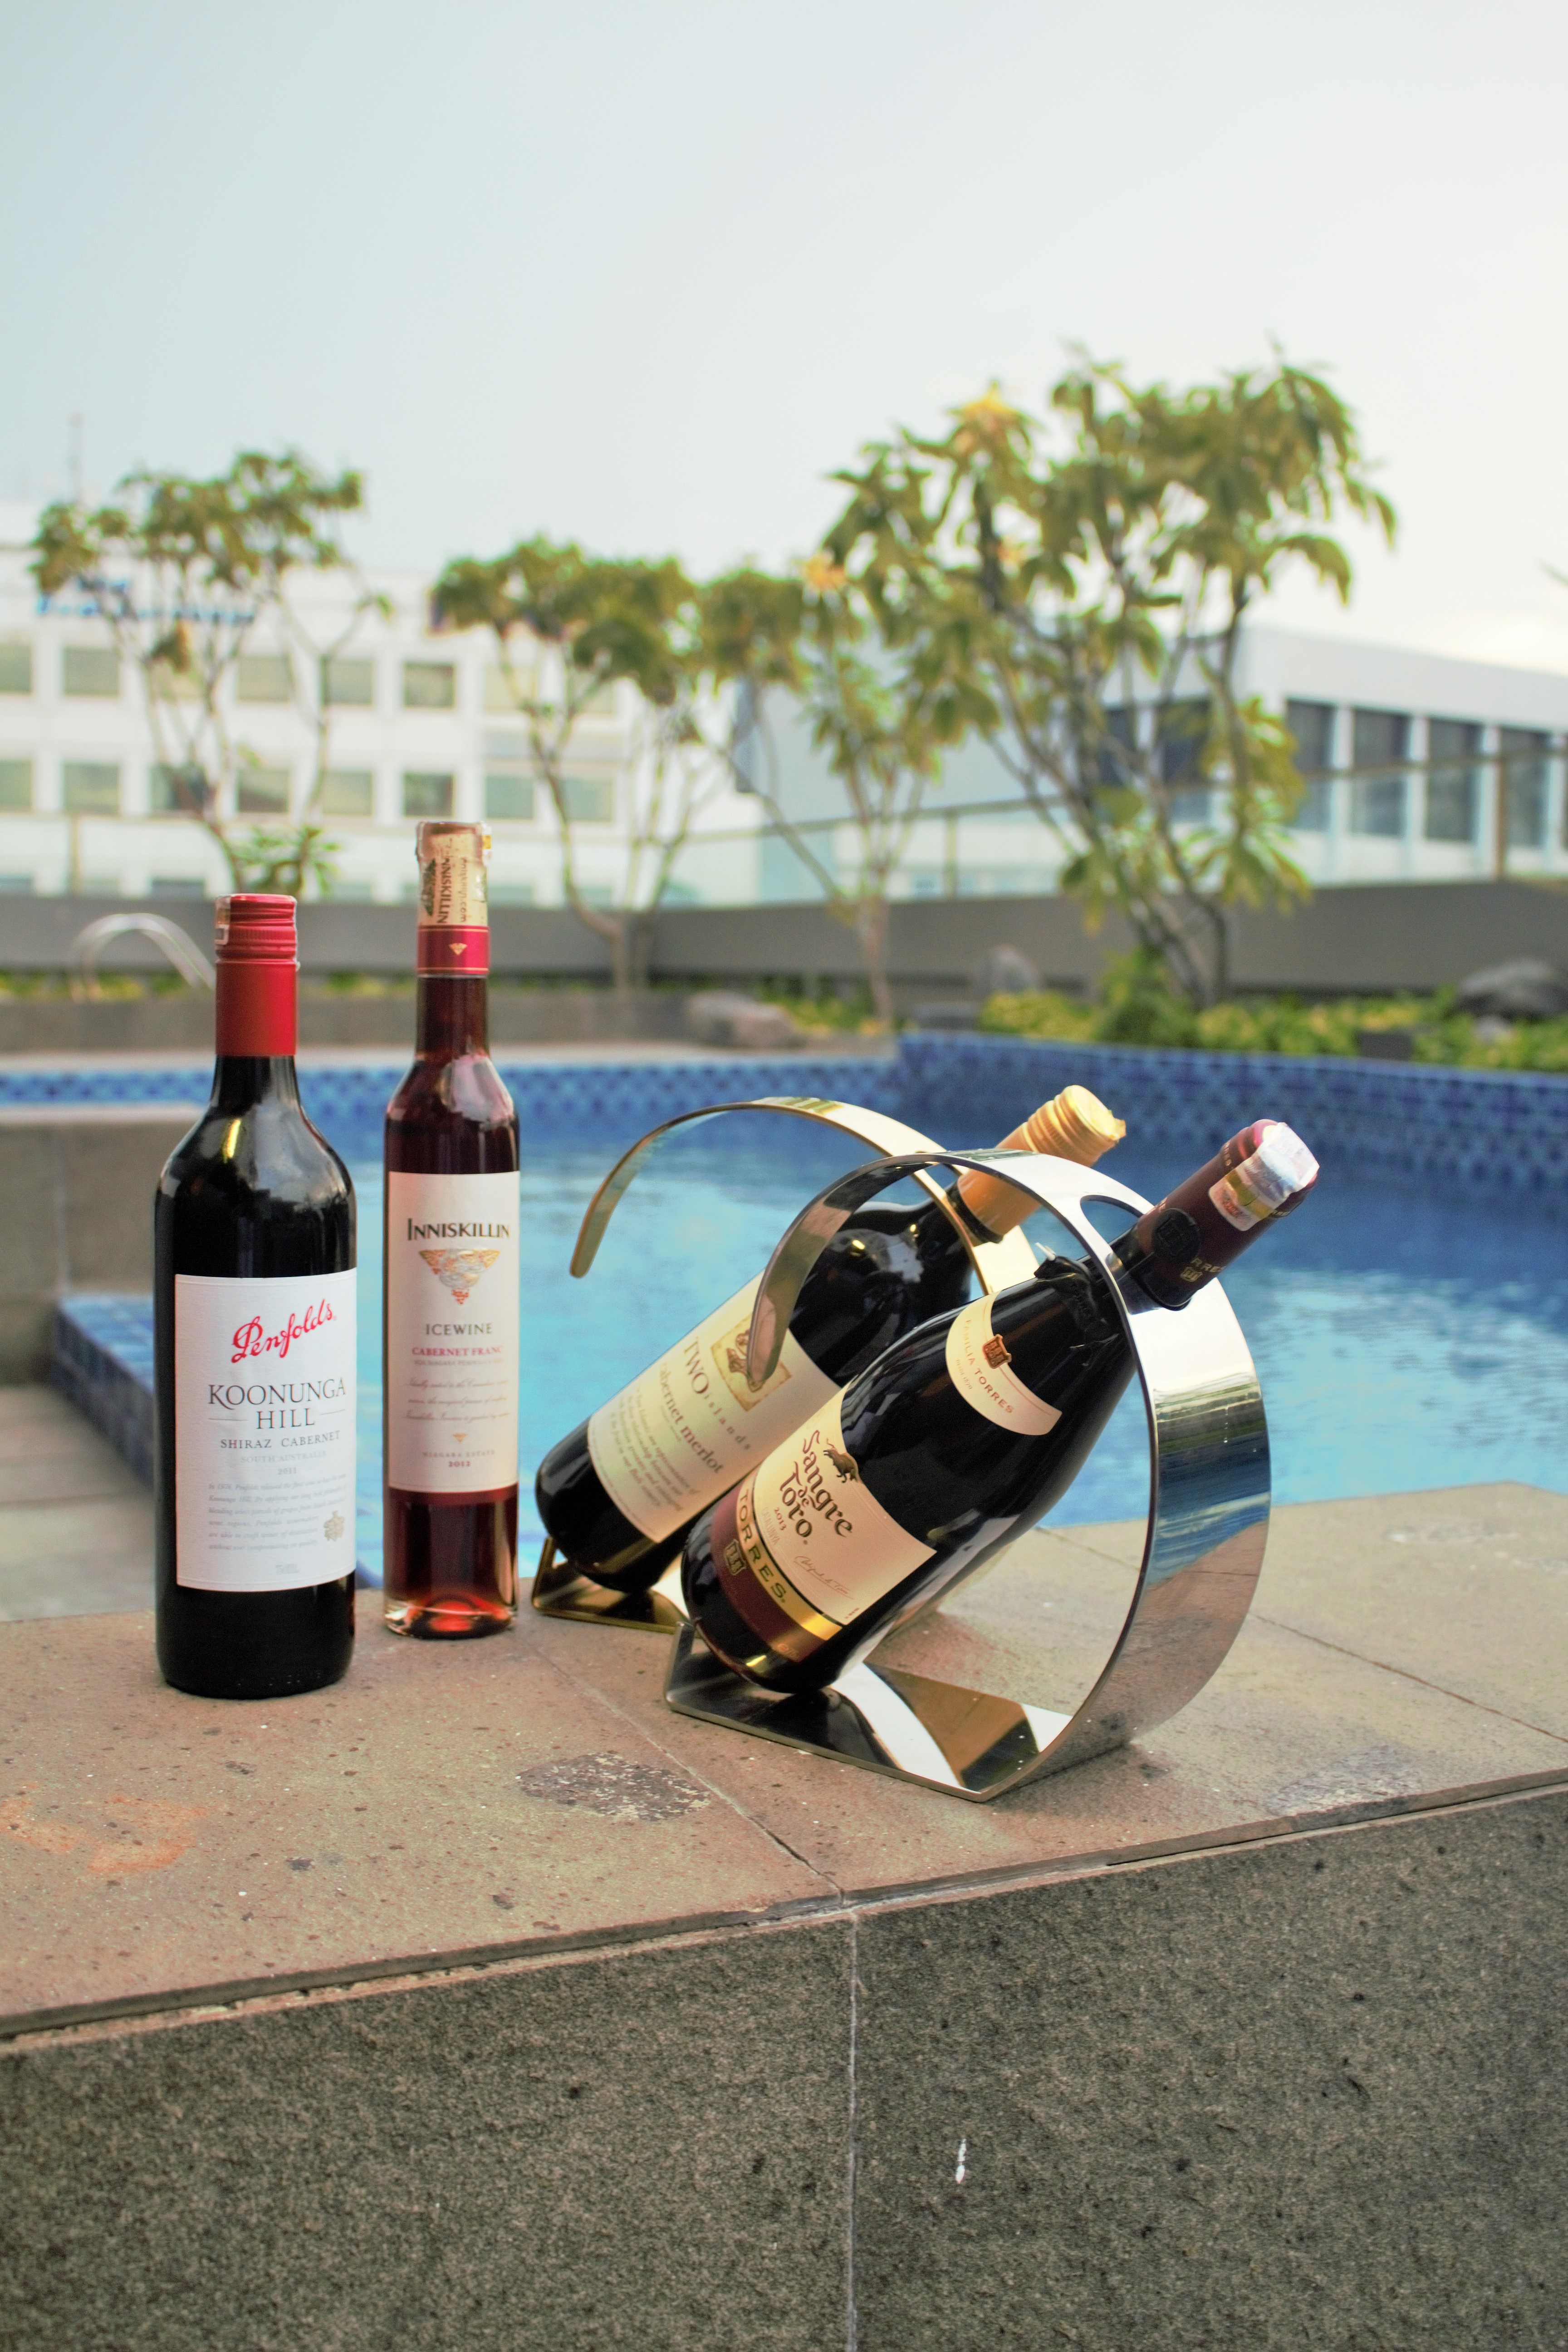
wine, restaurant, beverage, drink